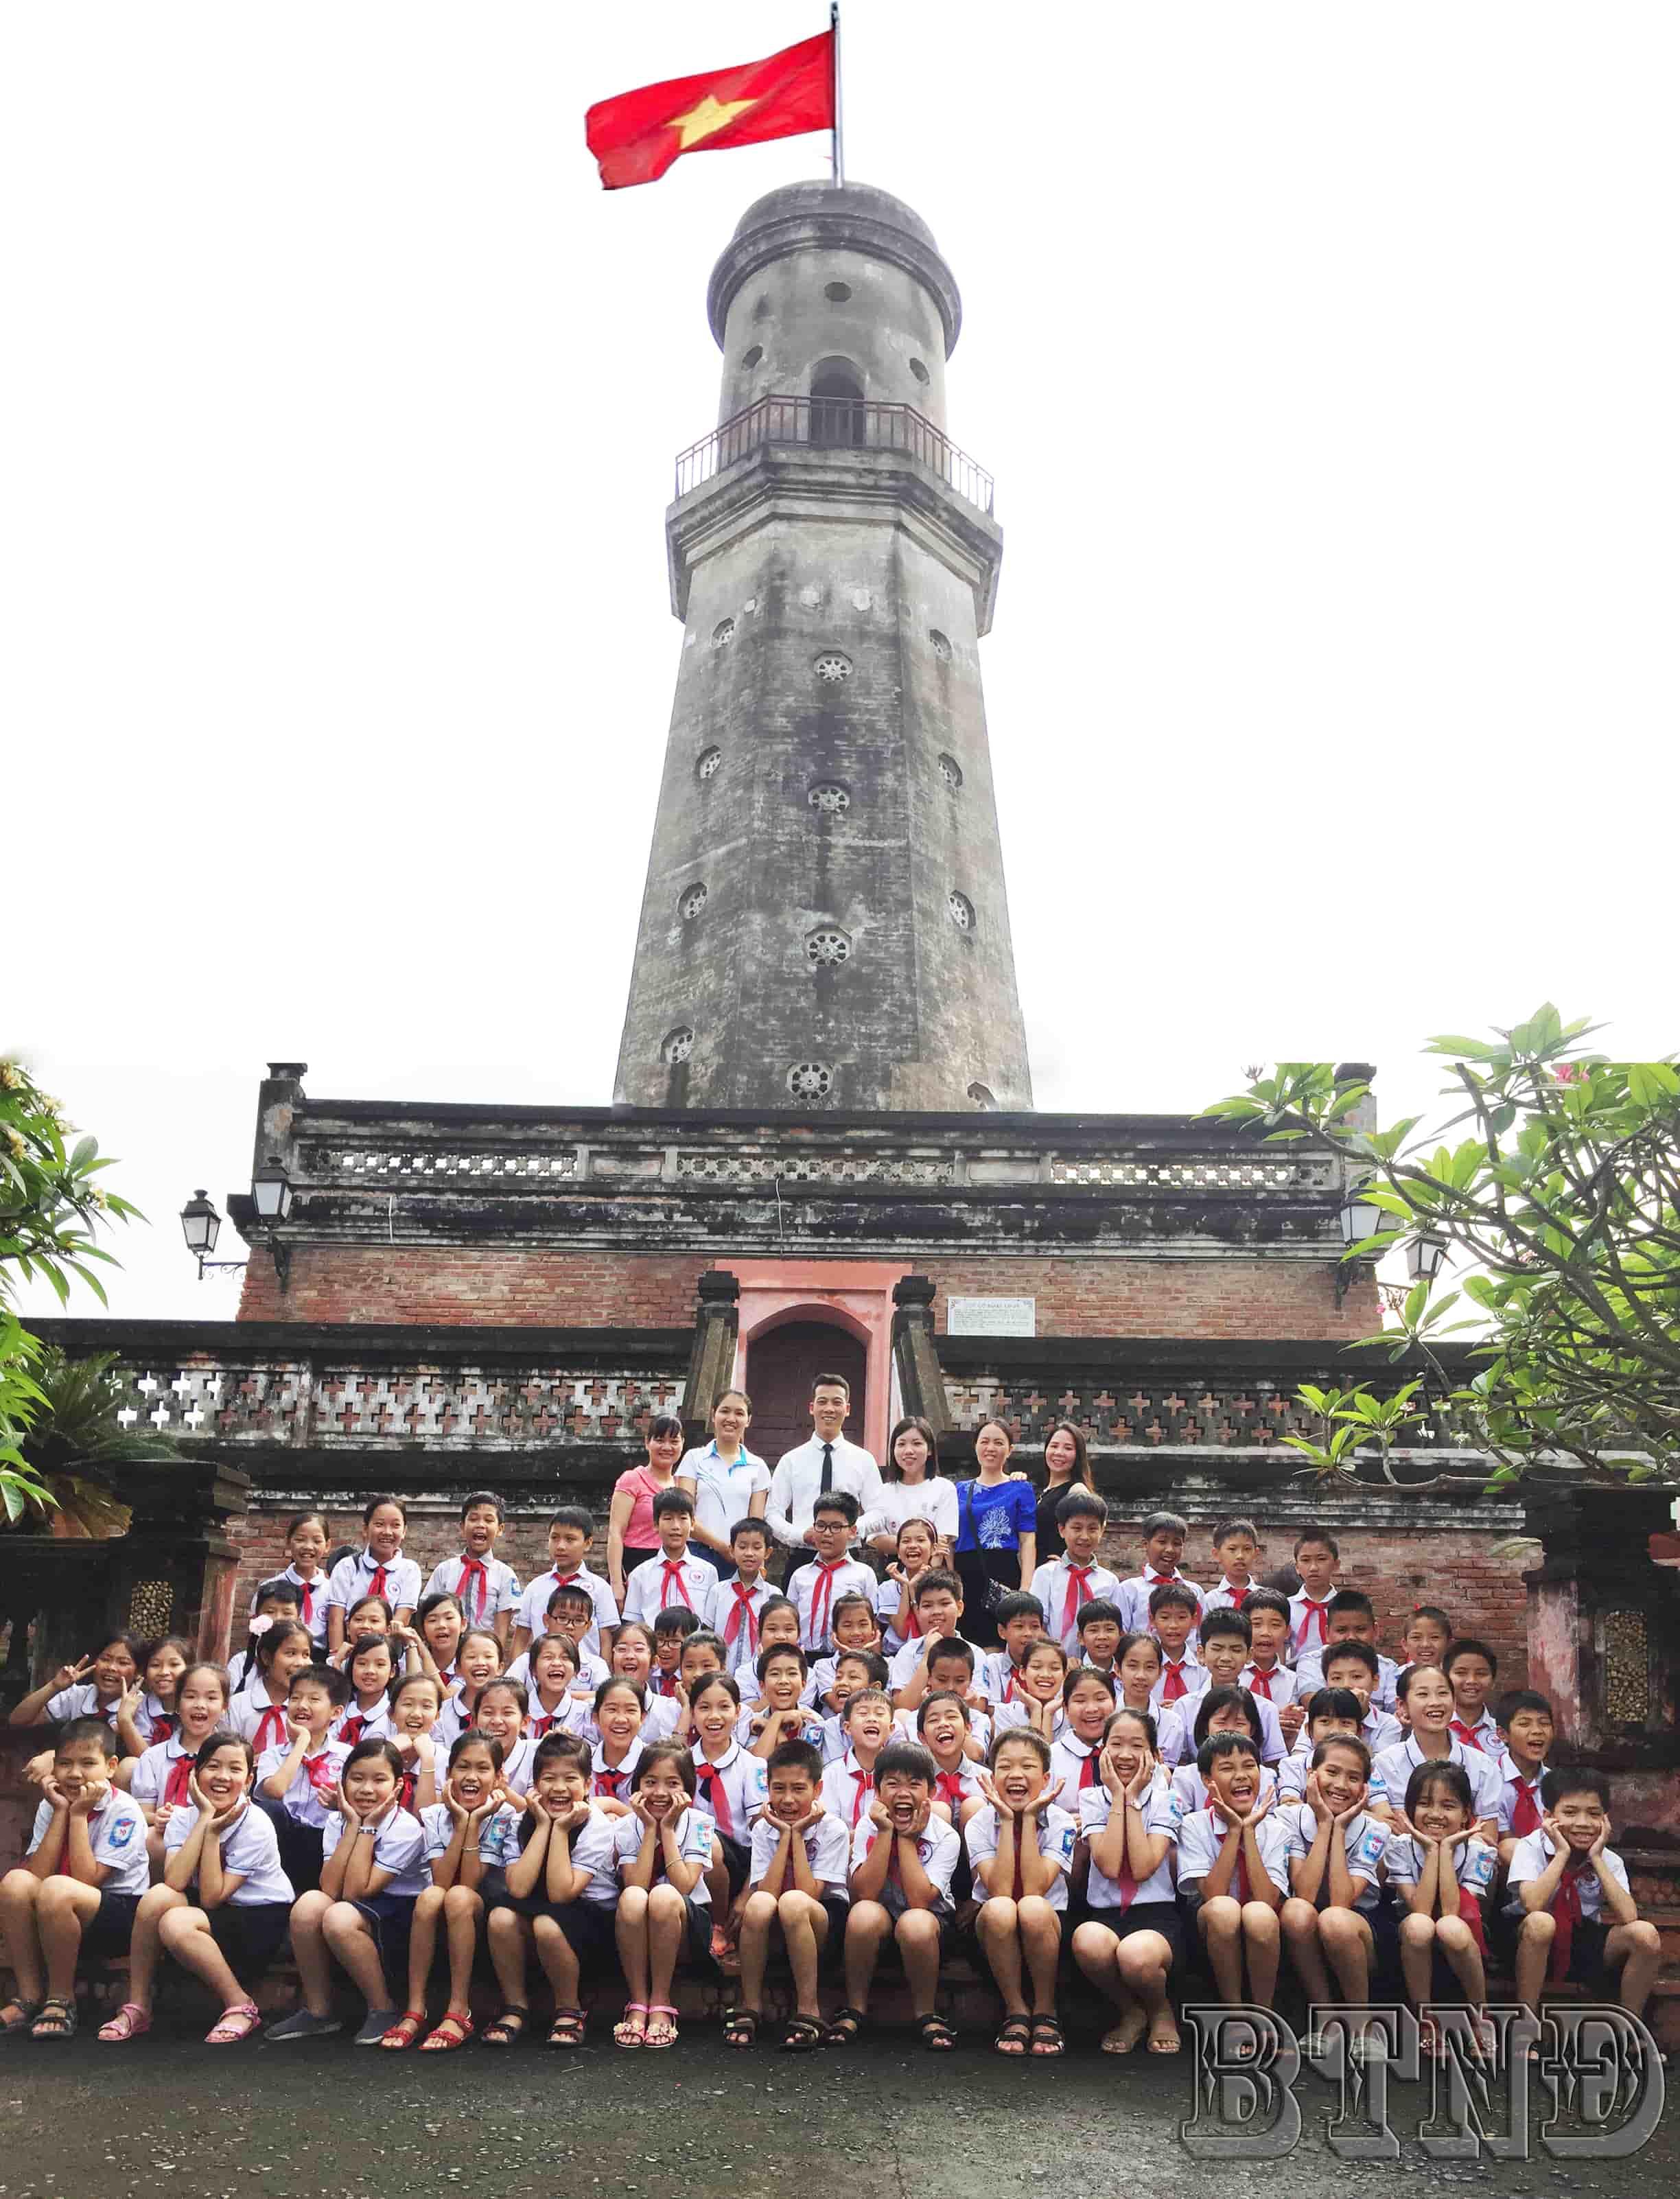
nhiều đứa trẻ đang ngồi theo các hàng phía dưới một cái cột cờ